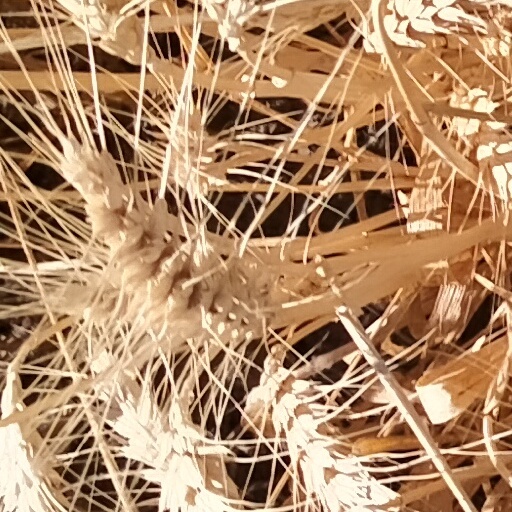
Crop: wheat